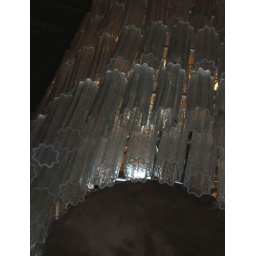
Weird two-storey-high light in the train station, made up of these wavy glass tubes